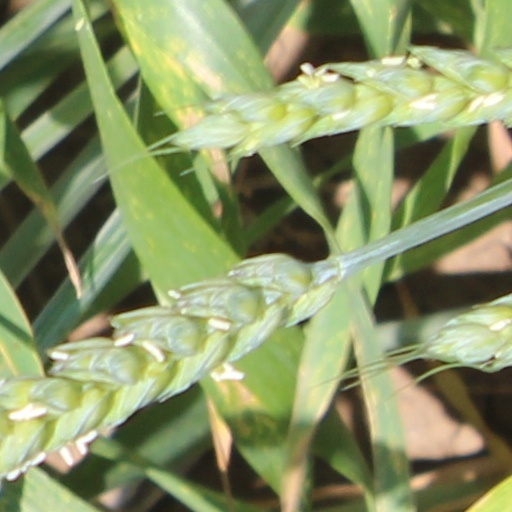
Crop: wheat